French Fried Vacation 2

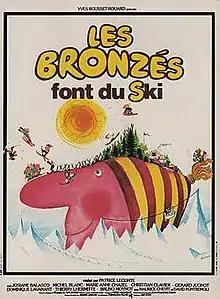
Theatrical release poster

French Fried Vacation 2 ("Les Bronzés font du ski") is a classic 1979 French comedy directed by Patrice Leconte.